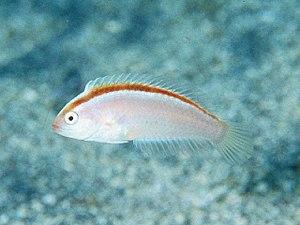
Xyrichtys est un genre de poissons de la famille des Labridae.